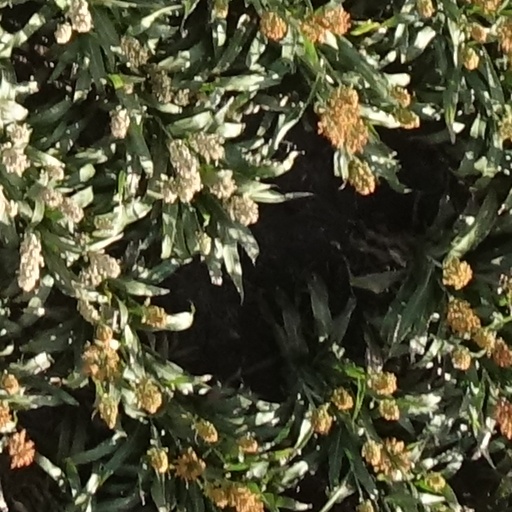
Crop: sorghum